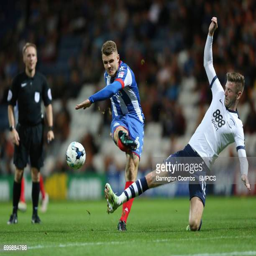
football player and battle for the ball